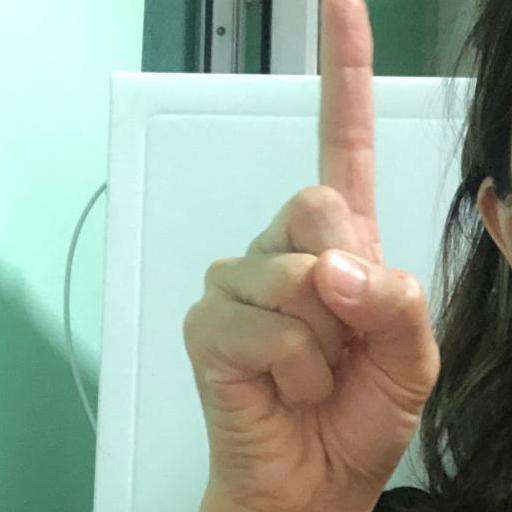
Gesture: one